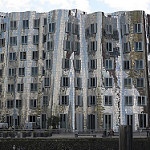
Label: buildings